List of birds of Kansas

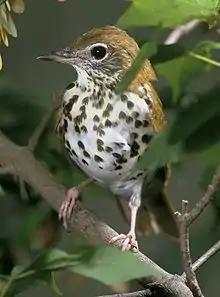
Wood thrush

The thrushes are a group of passerine birds that occur mainly but not exclusively in the Old World. They are plump, soft plumaged, small to medium-sized insectivores or sometimes omnivores, often feeding on the ground. Many have attractive songs.